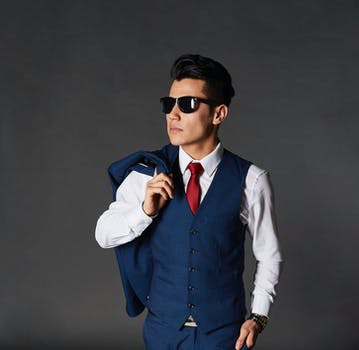
Label: No Watermark